The Widow's Ball

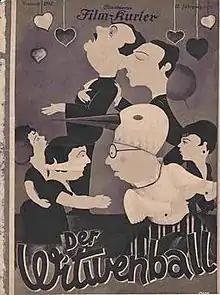
Film poster

The Widow's Ball is a 1930 German comedy film directed by Georg Jacoby and starring Lucie Englisch, Fritz Kampers, and Sig Arno.